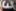
Number: 3